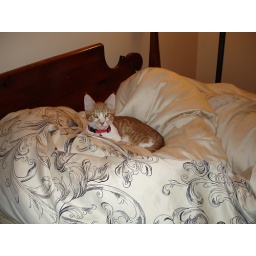
Laying in the big boy bed